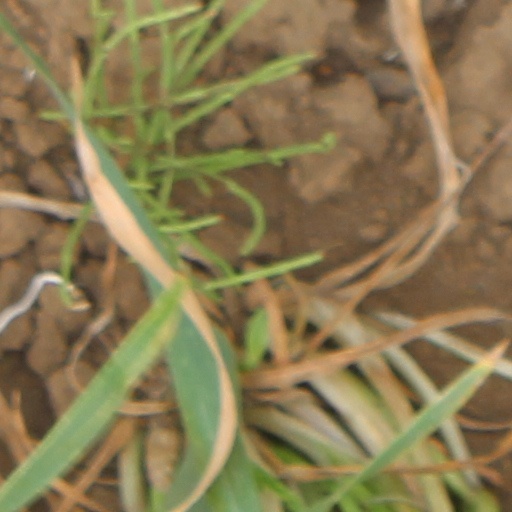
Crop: wheat